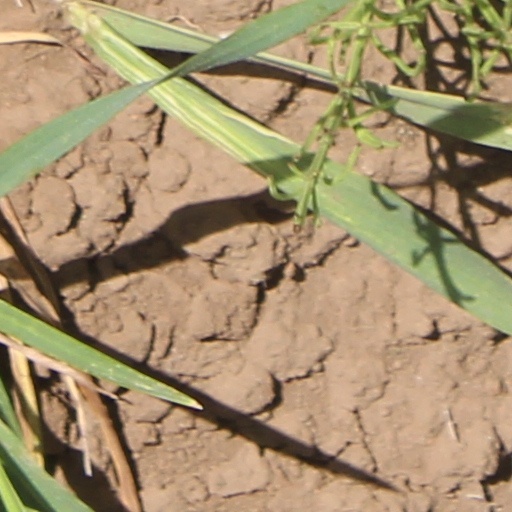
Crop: wheat